Harry Van Bergen

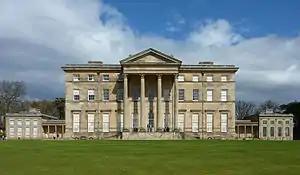
Attingham Park

In November 1901, Van Bergen was married to Ethel Irvin (1874–1947) at the American Cathedral in Paris. She was a daughter of Alexander Proudfit Irvin and Susan Sherman (née Taylor) Irvin and granddaughter of Richard Irvin, After their marriage, they lived at the Avenue du Trocadéro in Paris, before moving to England where they rented Attingham Park from Thomas Noel-Hill, 8th Baron Berwick. Together, they were the parents of four children: